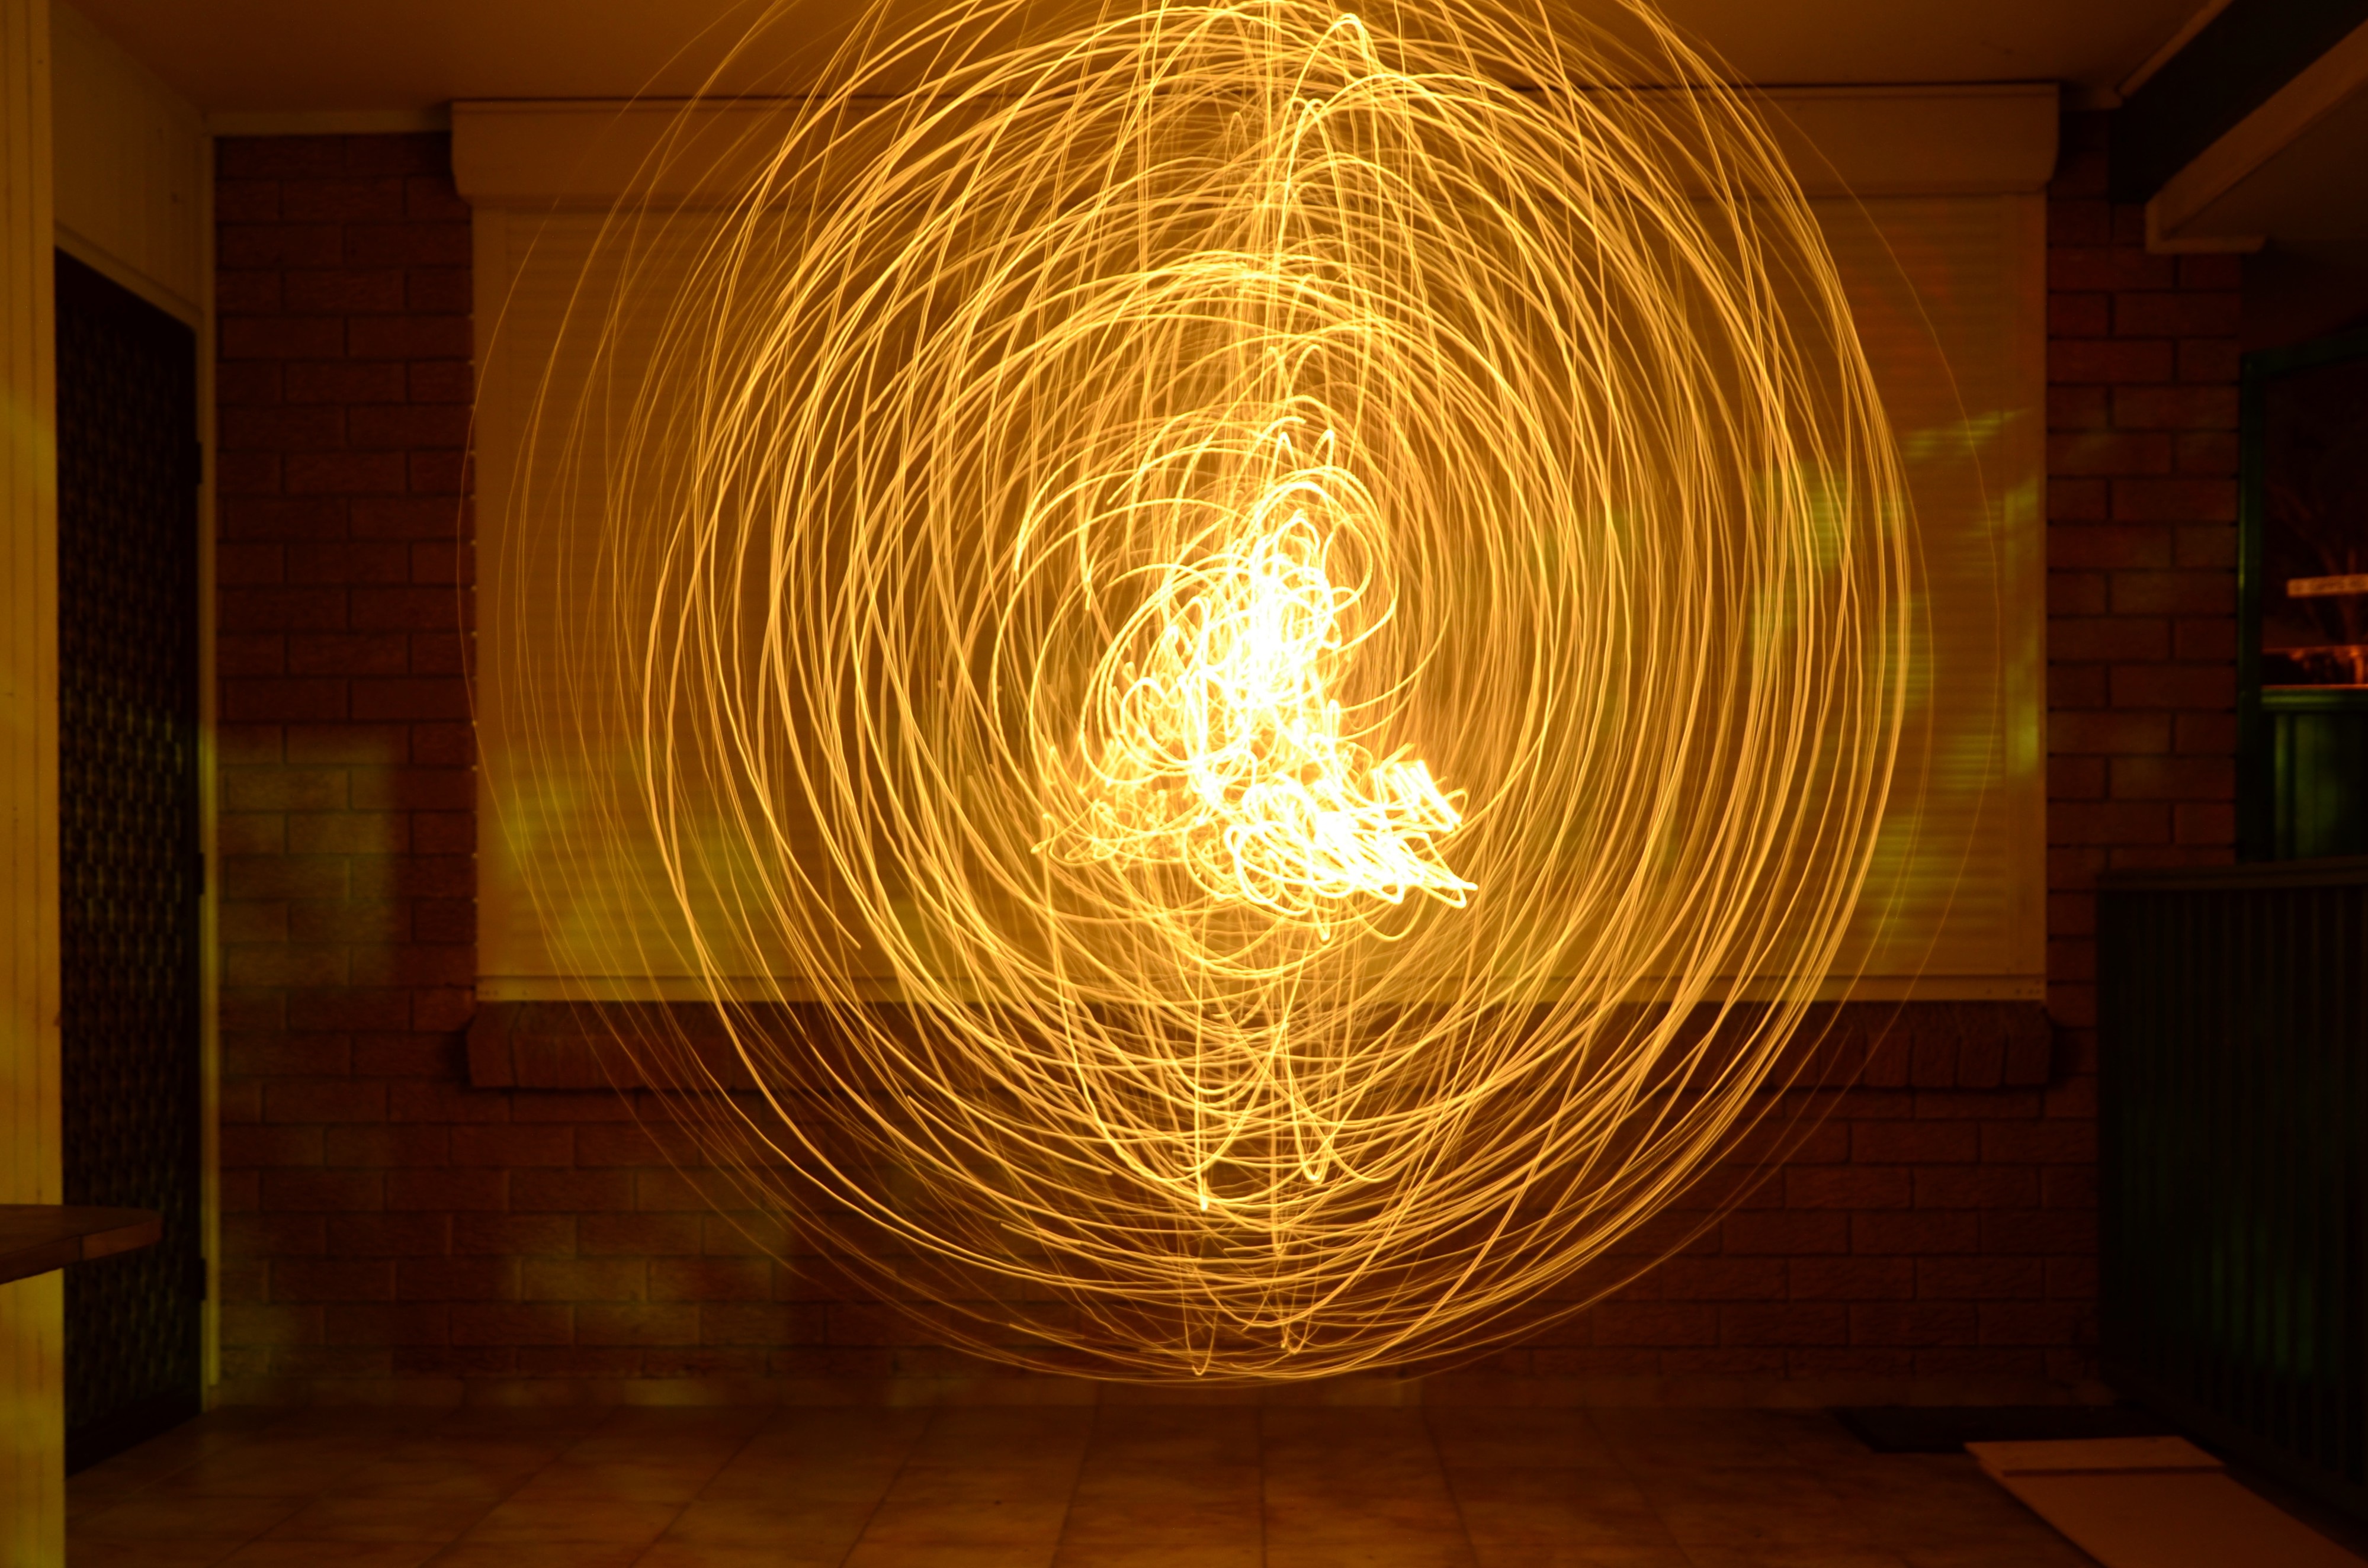
light, night, glass, ceiling, yellow, lighting, circle, globe, interior design, christmas decoration, light fixture, sphere, fireball, chandelier, shape, fiery